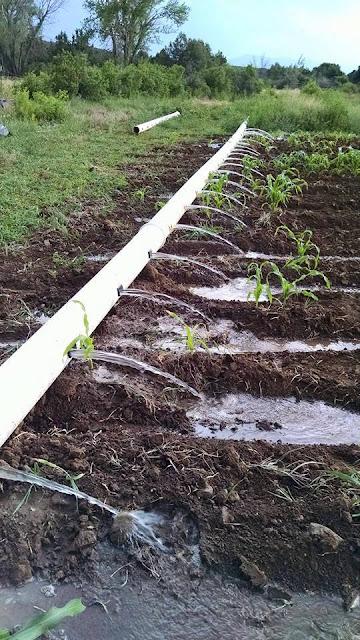
Shamba lililo limwa vizuri linaonekana kua na mimea michanga ikiota kwa safu nadhifu.  Njia ya umwagiliaji maji labda mifereji au bomba inaonekana ikipita kando ya mimea, ikionesha mfumo wa kumwagilia maji. Udongo unaonekana ukiwa mnyevu.